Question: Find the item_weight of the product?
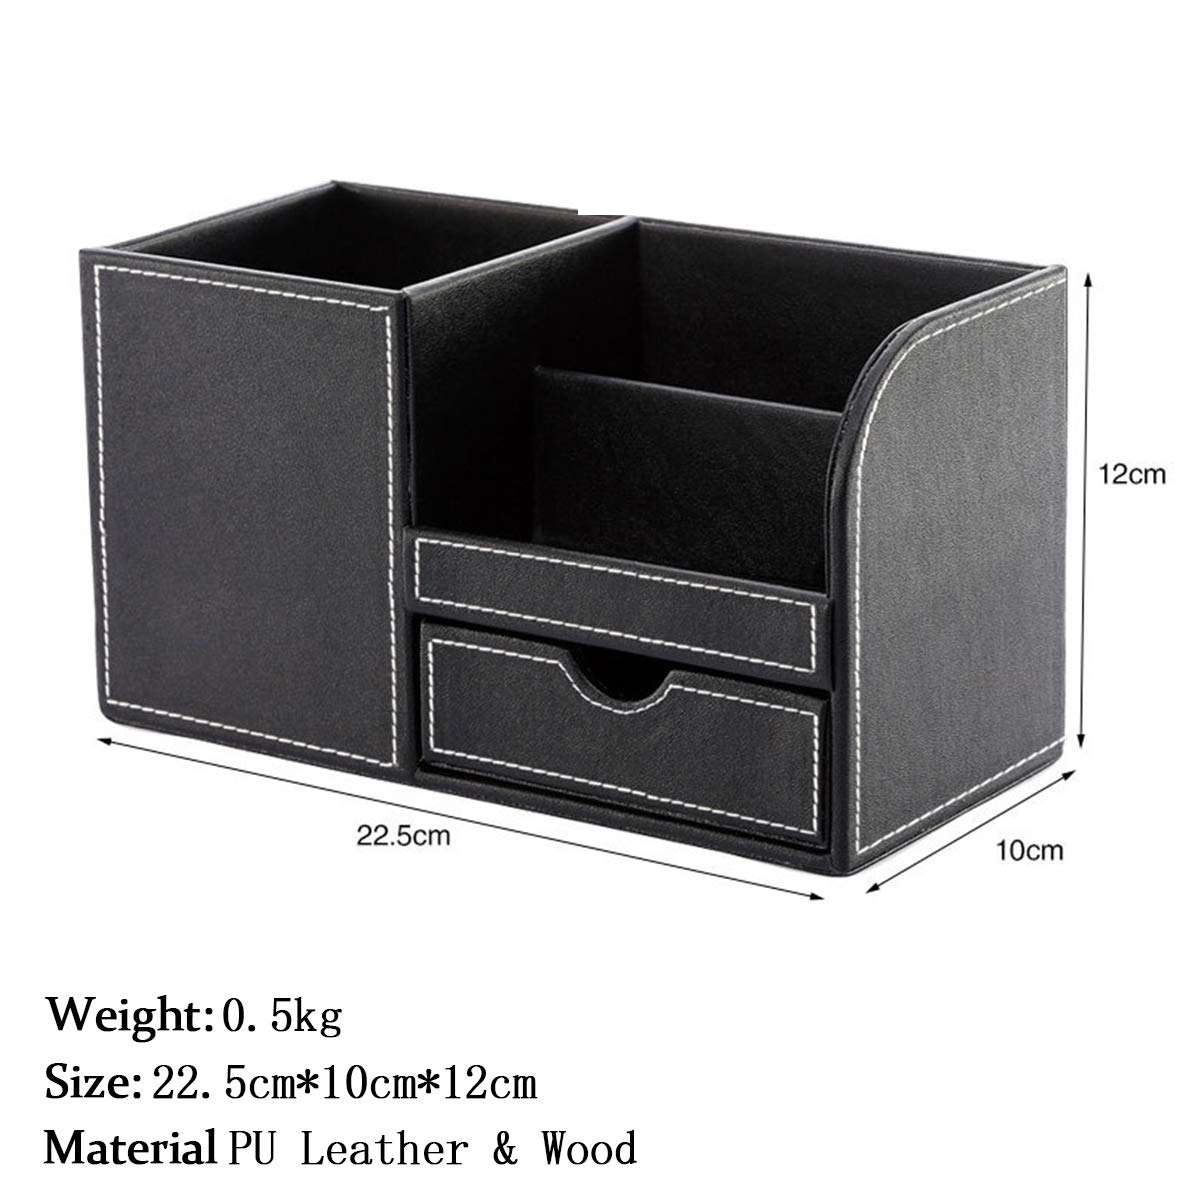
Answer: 5.0 kilogram